Peterborough

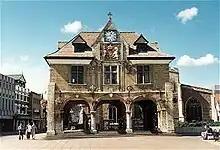
The Guildhall or Butter Cross (1669–1671), Cathedral Square, Peterborough

The River Nene, made navigable from the port at Wisbech to Northampton by 1761, passes through the city centre. The Nene Viaduct carries the railway over the river. It was built in 1847 by Sir William and Joseph Cubitt. William Cubitt was the chief engineer of Crystal Palace erected at Hyde Park in 1851. Apart from some minor repairs in 1910 and 1914 (the steel bands and cross braces around the fluted legs) the bridge remains as Cubitts built it. Now a Grade II* listed structure, it is the oldest surviving cast iron railway bridge in the UK. By the Town Bridge, the Customs House, built in the early eighteenth century, is a visible reminder of the city's past function as an inland port. The Environment Agency navigation starts at the junction with the Northampton arm of the Grand Union Canal and extends for ending at Bevis Hall just upstream of Wisbech. The tidal limit used to be Woodston Wharf until the Dog-in-a-Doublet lock was built downstream in 1937.